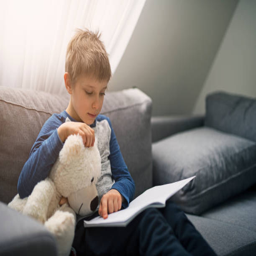
cute little boy reading a book to his teddy bear